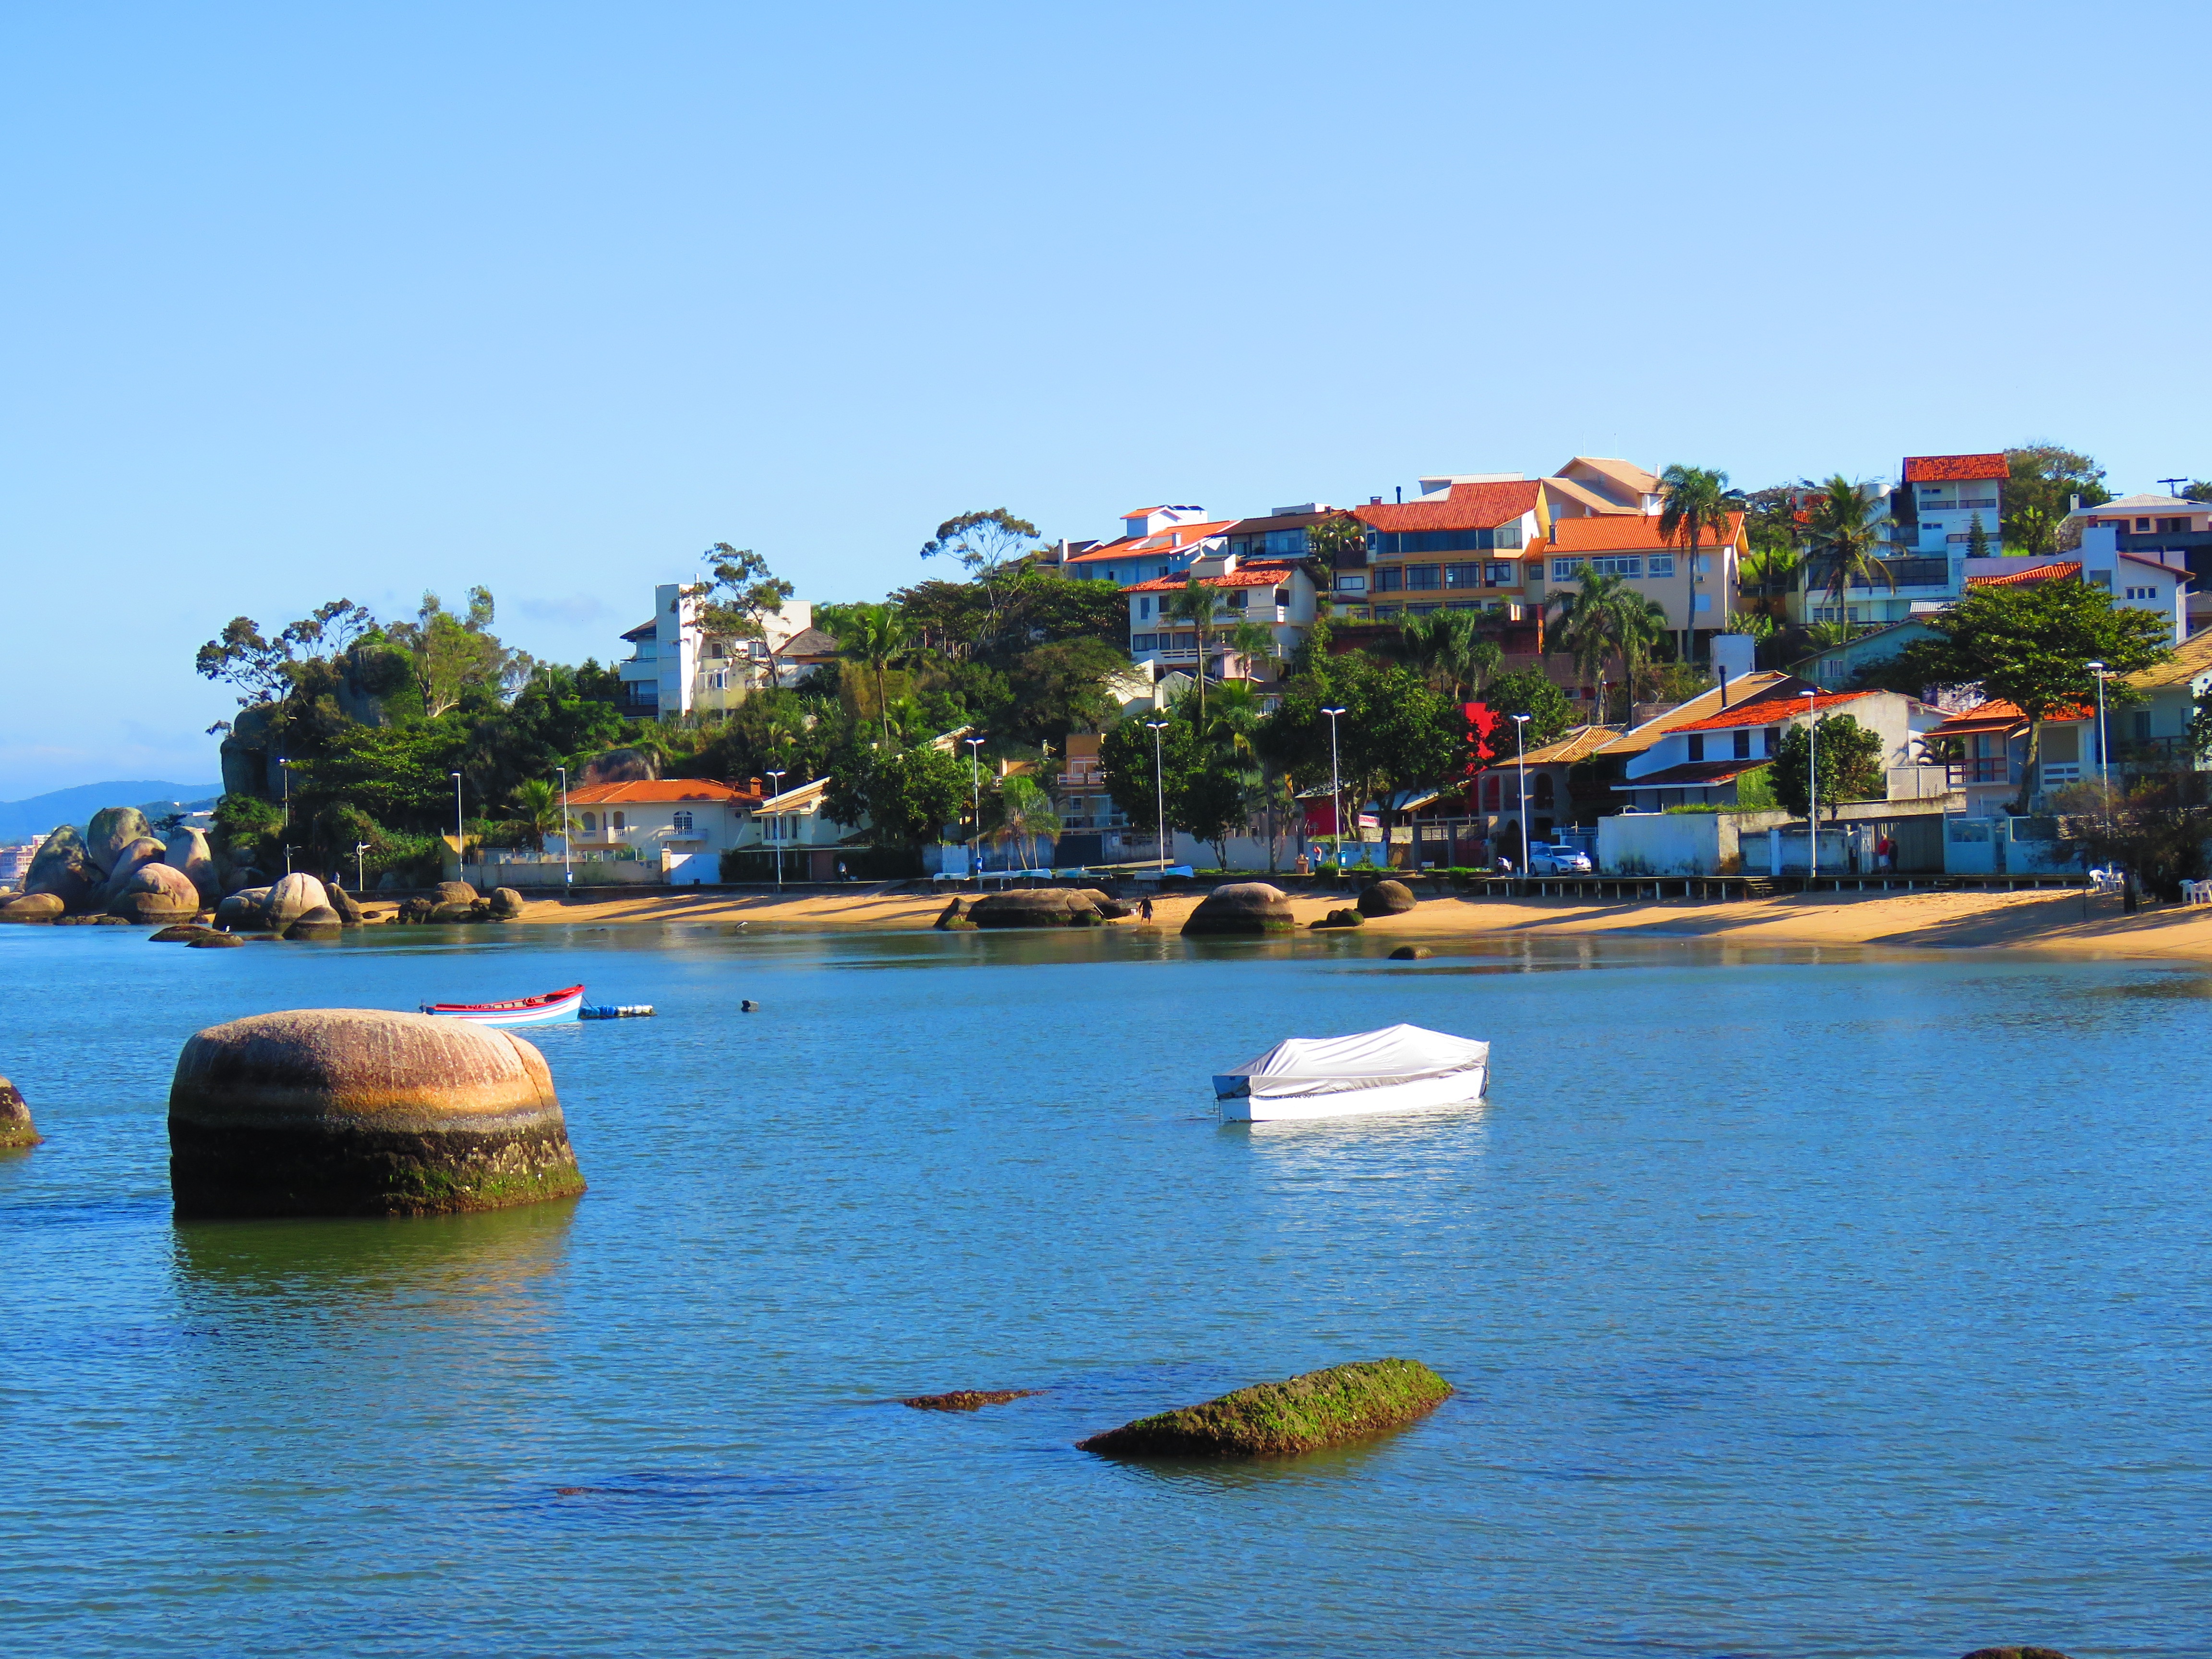
beach, landscape, sea, coast, nature, shore, vacation, cove, vehicle, bay, island, harbor, rocks, boating, houses, mar, islet